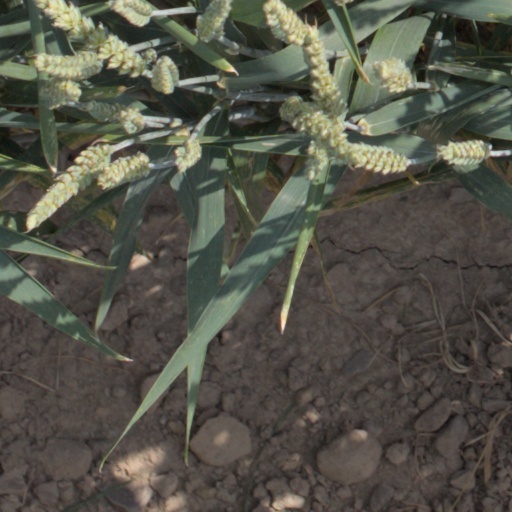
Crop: wheat